Busbridge War Memorial

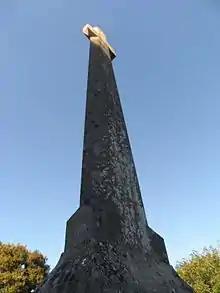
shaft of a stone cross, close-up from the bottom

In the aftermath of the First World War (1914–1918) and its unprecedented casualties, thousands of war memorials were built across Britain. Amongst the most prominent designers of memorials was the architect Sir Edwin Lutyens, described by Historic England as "the leading English architect of his generation". Lutyens built his early reputation on designing country houses, including several in Surrey. The war had a profound effect on him and he spent much of his time from 1917 onwards on memorialising its casualties.